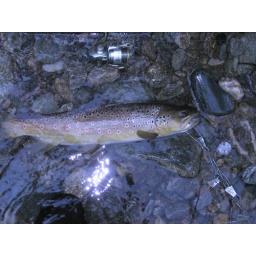
20+ inch female brown trout caught in Southern Vermont